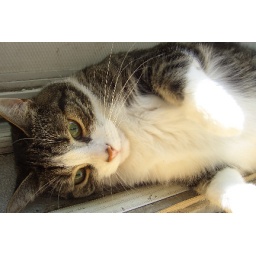
sleeping by the screen door